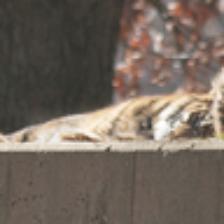
Label: NonHuman